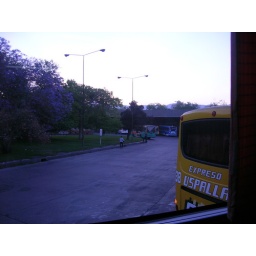
Mendoza's bus station with the Jacaranda in flower